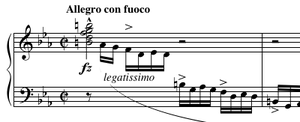
Frédéric Chopin / Musik / Nationalisme
Første takt af Etude opus 10, nr. 12 (Revolutionsetuden)
Frédéric François Chopin var en polsk komponist og klavervirtuos af polsk-fransk afstamning. Han betragtes som en af de vigtigste repræsentanter for den romantiske periodes musik. Chopin blev født i Żelazowa Wola, en landsby i Hertugdømmet Warszawa. Han voksede op i Warszawa, hvor han også fik sin musikalske uddannelse. Han nåede at komponere mange værker for klaver, inden han i 1830 i en alder af 20 år, forlod Polen umiddelbart før Novemberopstanden.